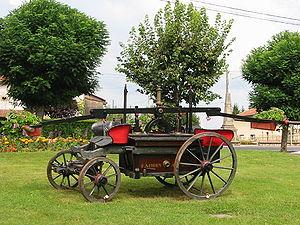
Une pompe à incendie est une pompe à eau destinée à la lutte contre les incendies.
Chenevières est une commune française située dans le département de Meurthe-et-Moselle en région Grand Est.